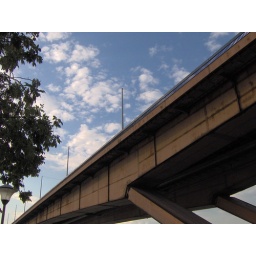
Branko's bridge over Sava river in Belgrade viewed from the right bank, old city side.